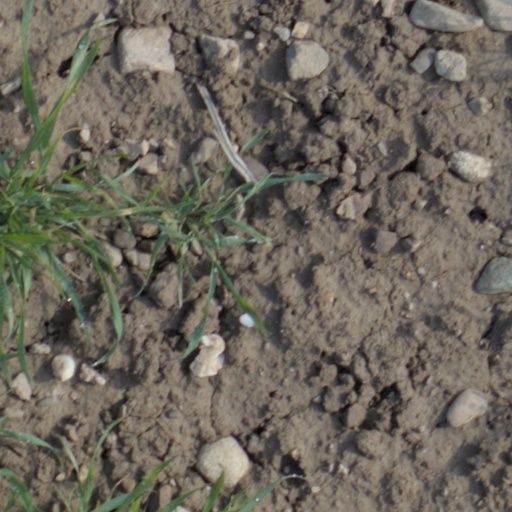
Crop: wheat